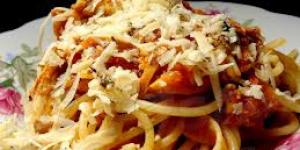
tallarines valerianos